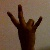
The image shows a hand gesture representing the number 7 in Indian Sign Language.